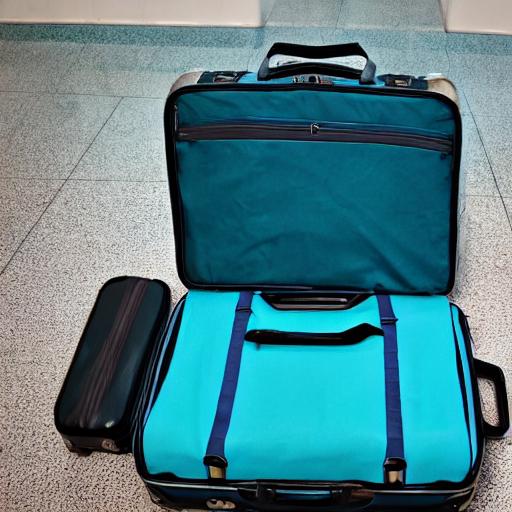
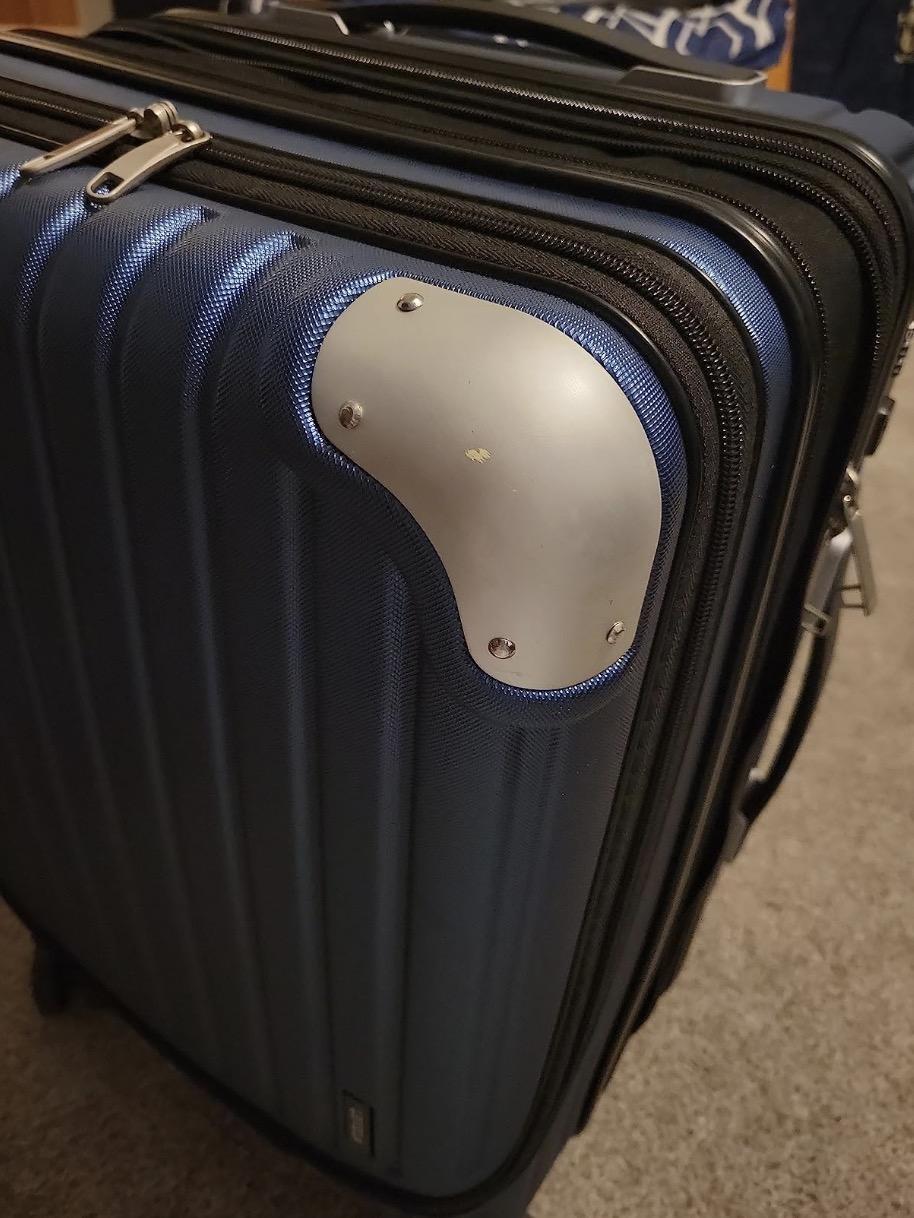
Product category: items_tea
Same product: no